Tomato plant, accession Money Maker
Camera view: tilt-top (135 deg); turntable rotation: 30 degrees
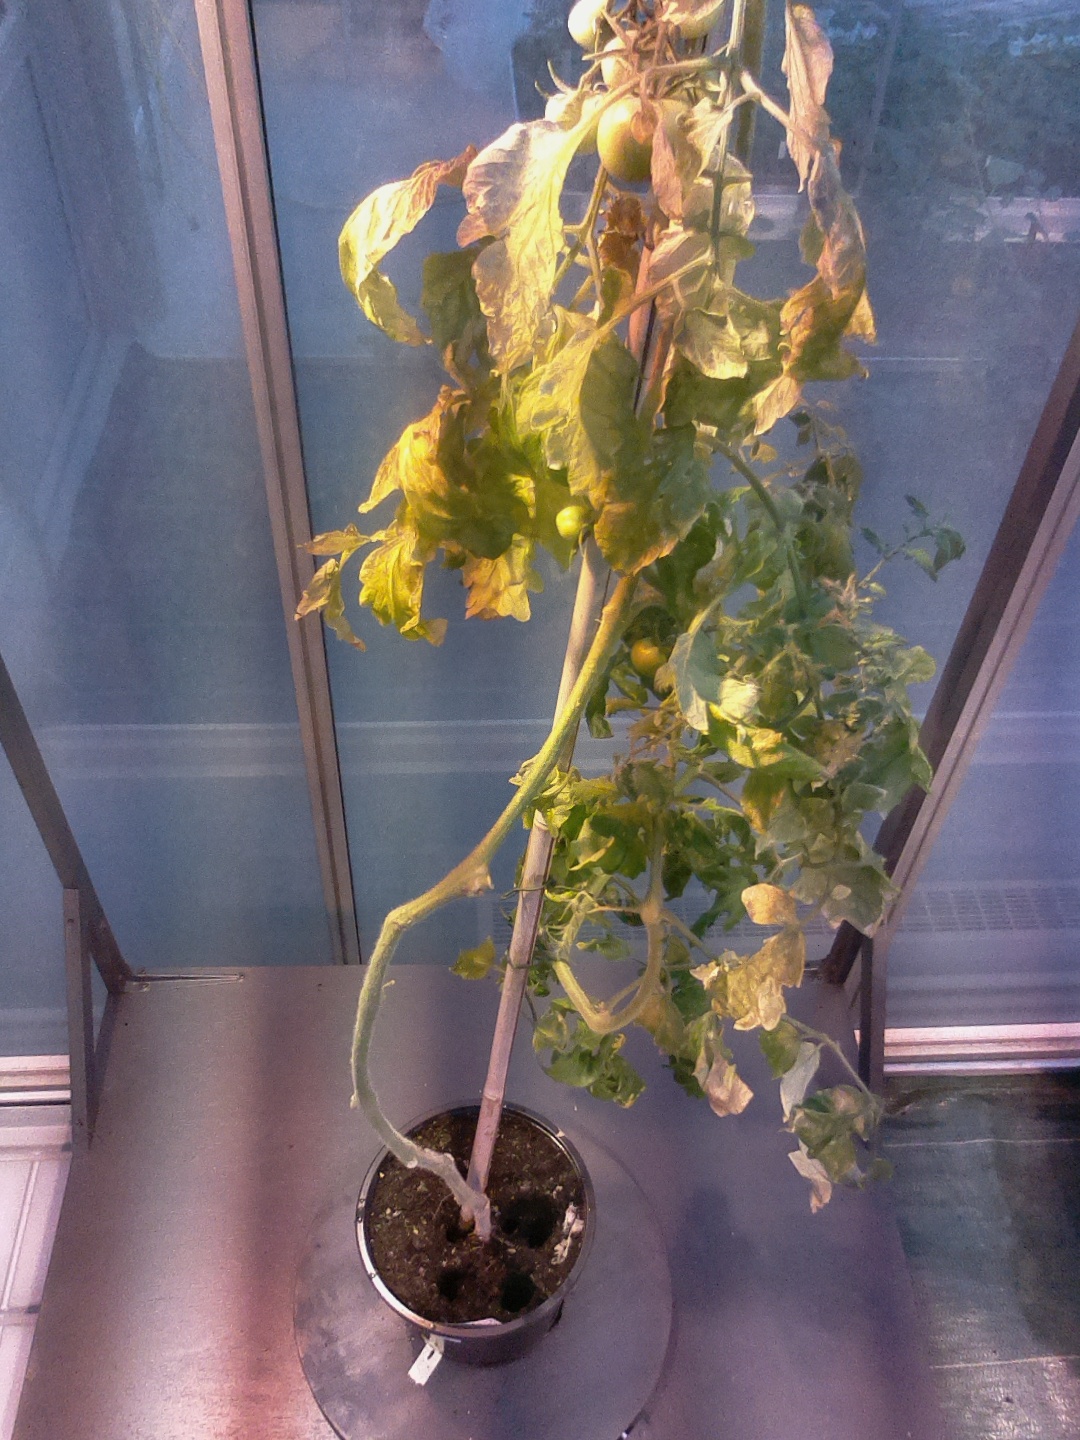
BBCH growth stage 79: 90% -100% of final fruit size